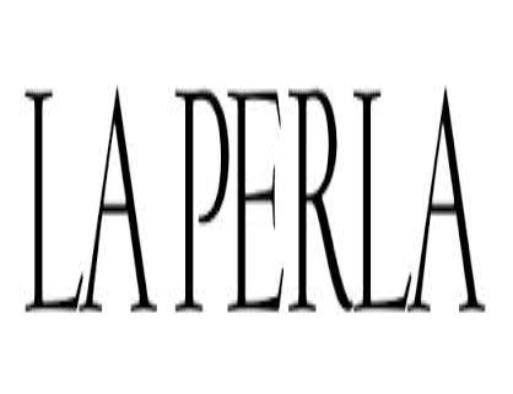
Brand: La Perla
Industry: Clothes